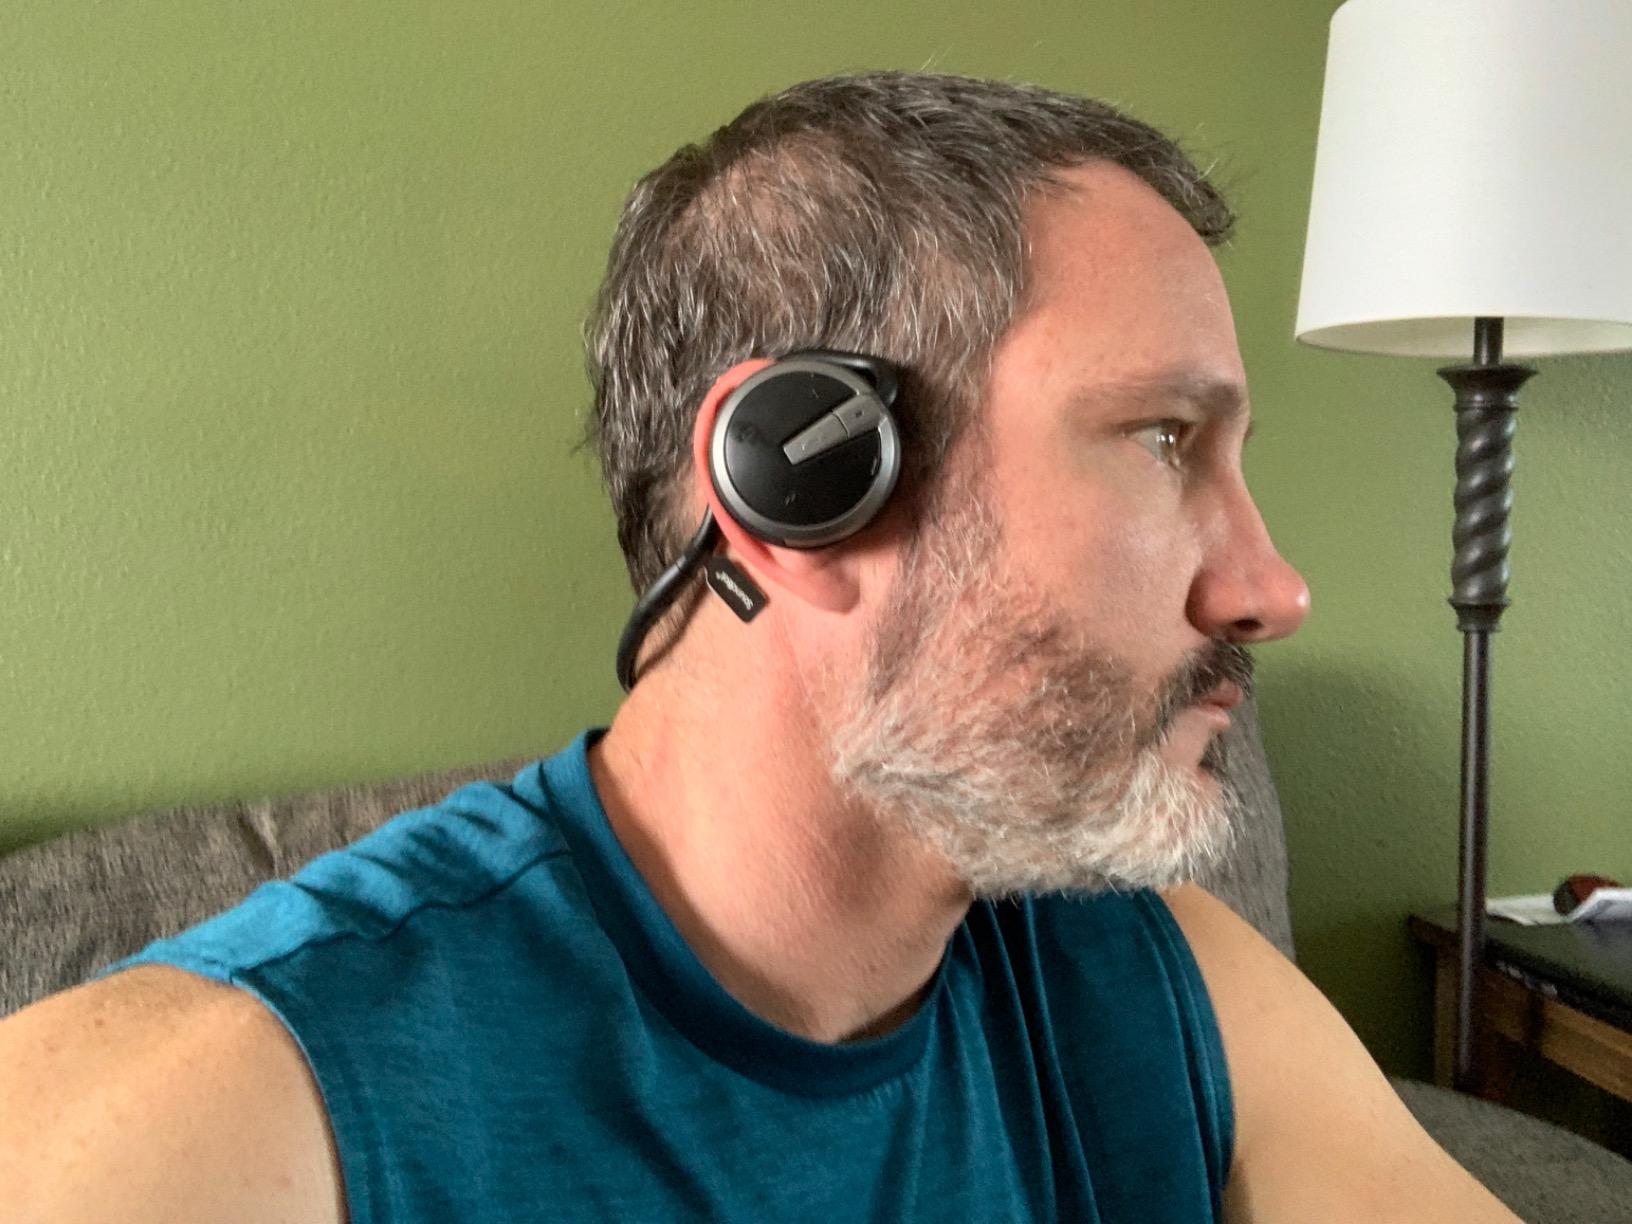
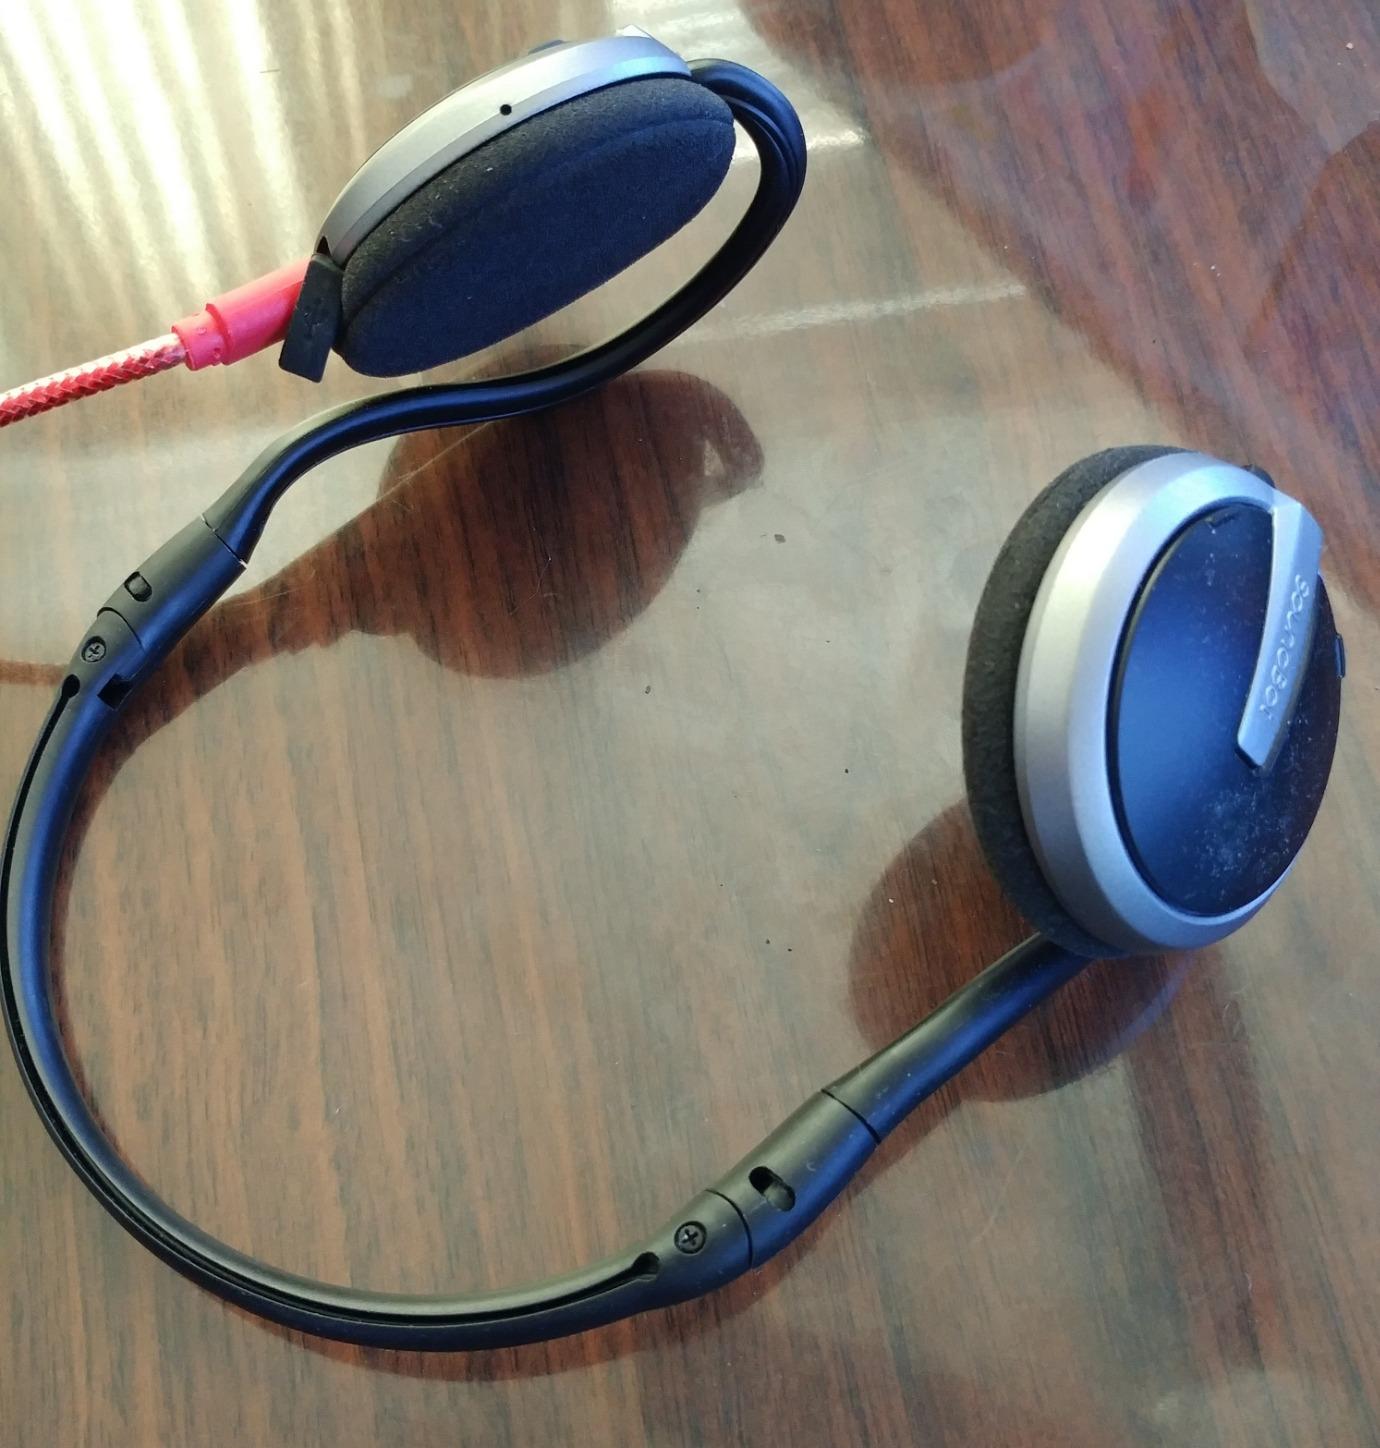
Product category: headphones
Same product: yes